Lake Surduc

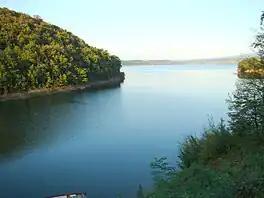

Lake Surduc is a dammed reservoir in the northwestern part of Poiana Ruscă Mountains. It is located in Timiș County, on the administrative territory of Fârdea. It got its name from the nearby village of Surducu Mic. The lake largely ensures the drinking water supply of Timișoara and the surrounding area and protects it from flooding. As the water of the lake does not freeze, thousands of waterfowl take shelter here during the winter, the lake being a recreation area for fishermen, hunters and tourists. Lake Surduc has been an IUCN Category IV protected area since 2000.